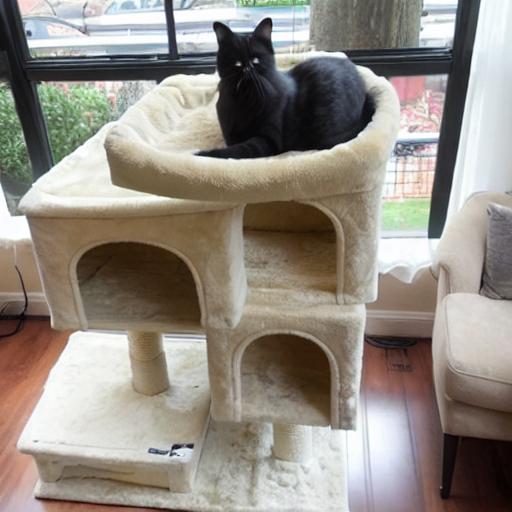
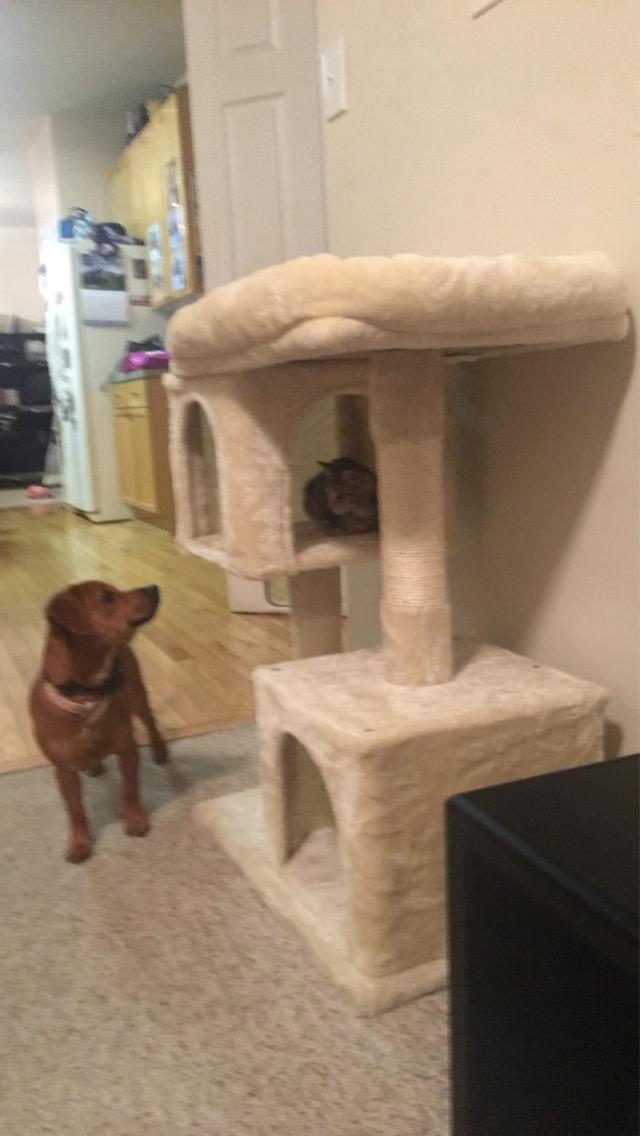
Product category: items_cat tree
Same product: no